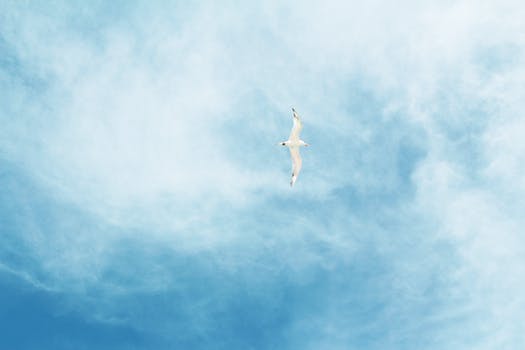
Label: No Watermark